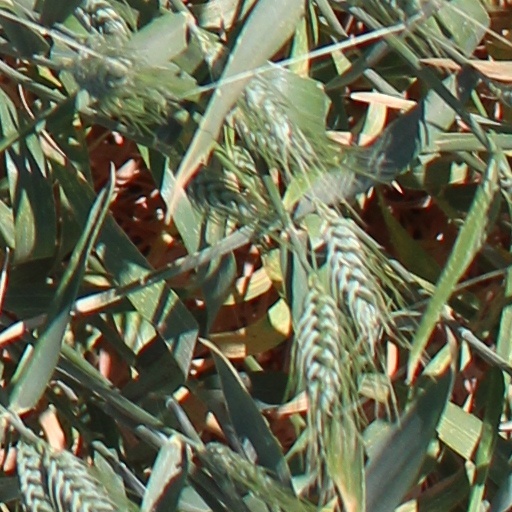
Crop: wheat